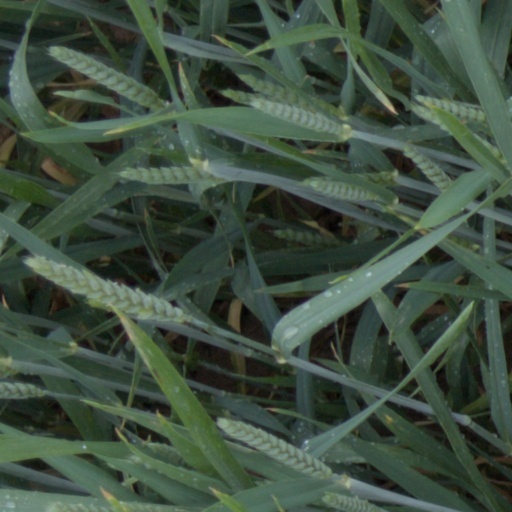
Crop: wheat